Snowbelt

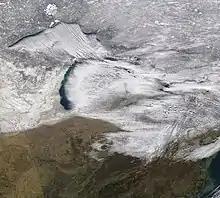
Lake-effect snow is the cause of the regional nickname.

Lake-effect snow occurs when cold air moves over warmer water, taking up moisture that later precipitates as snow when the air moves over land and cools. The lakes produce snowsqualls and persistently cloudy skies throughout the winter, as long as air temperatures are colder than water temperatures, or until a lake freezes over.